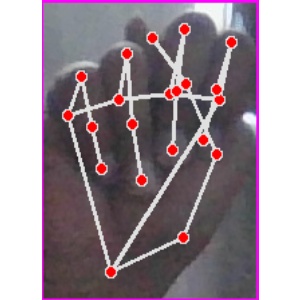
अक्षर: न